International School of Bucharest

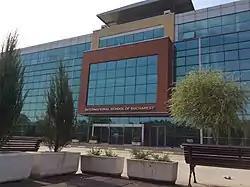
ISB Campus

International School of Bucharest (ISB) is a private international school founded in 1996 that offers a British style of education for students from the age of 2.5 to 19, located at 1R Șoseaua Gării Cățelu in Bucharest, Romania's capital city. It caters to over 700 students from 40 countries.